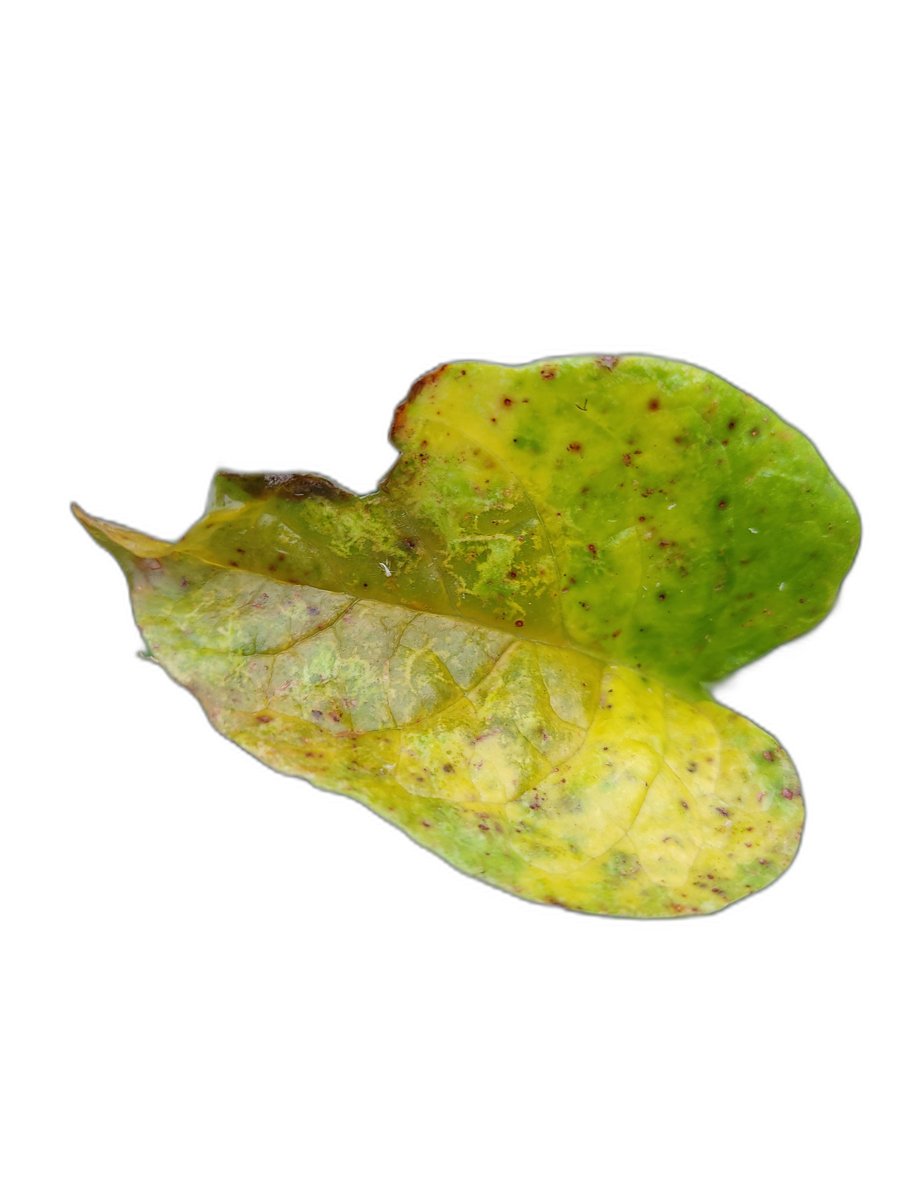
Label: Downy-Mildew